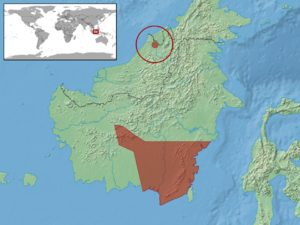
Calamaria melanota est une espèce de serpents de la famille des Colubridae.